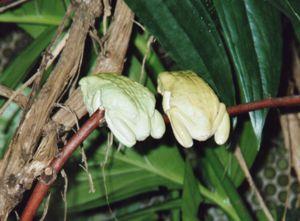
Le terme grenouille est un nom vernaculaire attribué à certains amphibiens, principalement dans le genre Rana. À un de ses stades de développement, la larve de la grenouille est appelée un têtard. Les grenouilles sont des quadrupèdes de l'ordre des anoures, tout comme les rainettes, qui sont en général plus vertes et arboricoles, les crapauds dont la peau est plus granuleuse et les xénopes strictement aquatiques. Tous ces termes usuels correspondent à des apparences extérieures plus qu'à des classements strictement taxinomiques.